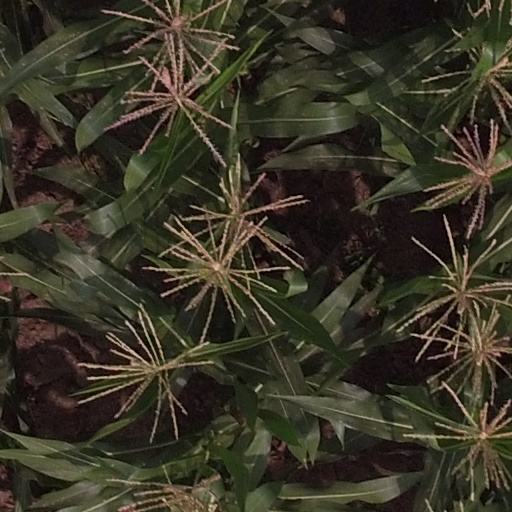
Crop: maize; corn